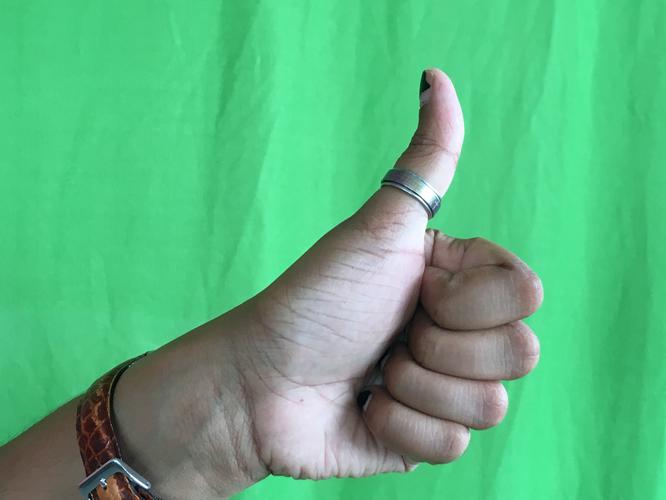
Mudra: Sikharam
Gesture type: single_hand